Aberdeen F.C.–Rangers F.C. rivalry

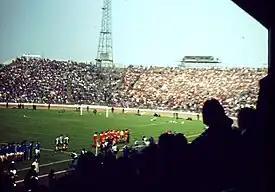
Presentation of the two sides prior to the 1978 Scottish Cup final at Hampden Park

In 2011, based on his own experiences two decades earlier, David Robertson advised Sone Aluko to expect a hostile reaction from fans when he signed for Rangers a short time after leaving Aberdeen. As it transpired, Aluko played in just one fixture between the clubs (at Ibrox) which passed without major incident for the player before he returned to England after the financial collapse of Rangers.